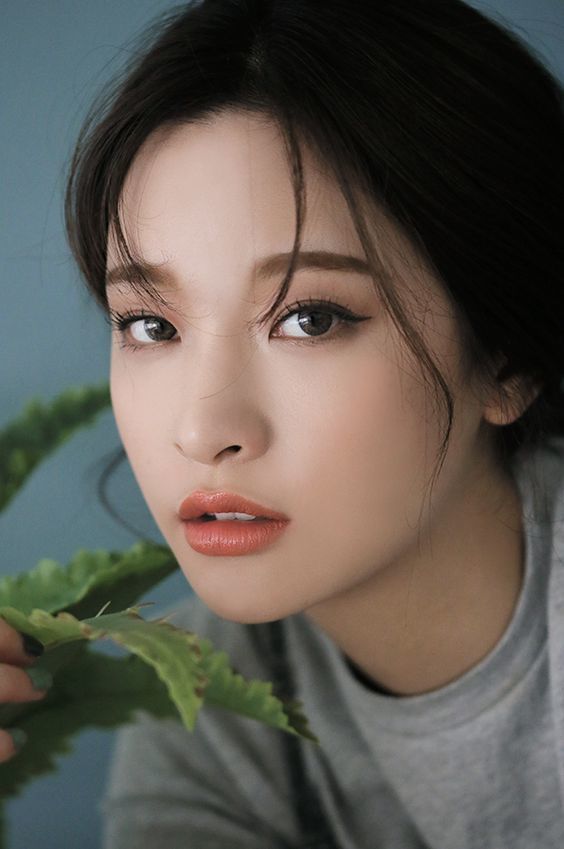
Gender: women